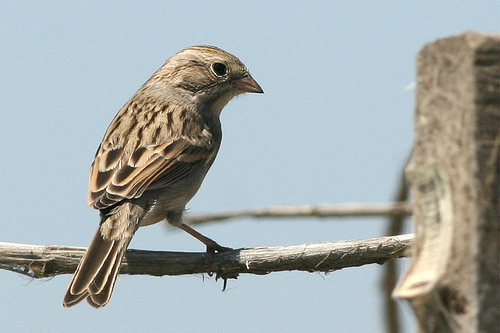
the bird has small beak when compared to its body and gray throat, and brown tarsus and feet.
medium grey and brown bird with long orange tarsus and medium beak
this small bird is tan and brown colored all over, with a quite long tarsus.
it is a small gray bird with a small beak and some tan streaks.
the bird looks like it has a bigger eye than needed. i love the color and designs on the wing bars and the bill looks very sharp. the inner and outter rectricles are beautiful as well.
this particular bird has tan and brown secondaries and a small bill
this bird is brown in color, with a brown beak.
this bird has a short pointed bill with coverts, secondaries, and retrices multiple shades of brown.
this bird has black and brown stripped wings, and a black tail with brown on its tips.
this bird has wings that are brown and has a white belly
Species: Brewer Sparrow